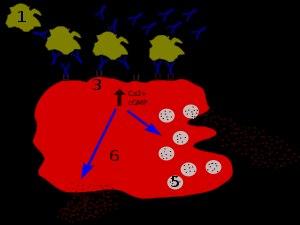
L'histamine, amine naturelle, est une cytokine, une molécule de signalisation du système immunitaire, de la peau, de l'estomac et du cerveau des vertébrés. C'est un médiateur chimique synthétisé par les animaux dans de nombreux organes :
Un récepteur Fc est une protéine transmembranaire présente à la surface de certaines cellules —dont les lymphocytes B, les cellules dendritiques, les lymphocytes NK, les macrophages, les neutrophiles, les éosinophiles, les basophiles, les thrombocytes et les mastocytes — qui contribuent aux fonctions protectrices du système immunitaire. Les récepteurs Fc se lient aux anticorps qui ont opsonisé les pathogènes tentant d'envahir des cellules. Leur activité stimule la destruction des microbes par des cellules phagocytes ou cytotoxiques, ou celle des cellules infectées par phagocytose ou cytotoxicité à médiation cellulaire dépendante des anticorps.
La dégranulation est un processus cellulaire qui libère des molécules cytotoxiques antimicrobiennes ou d'autres molécules à partir de vésicules de sécrétion, appelées granules, présentes dans certaines cellules. Il est utilisé par plusieurs cellules différentes impliquées dans le système immunitaire, notamment les granulocytes et les mastocytes. Il est également utilisé par certains lymphocytes tels que les cellules NK et les lymphocytes T cytotoxiques, dont le but principal est de détruire les micro-organismes envahisseurs.